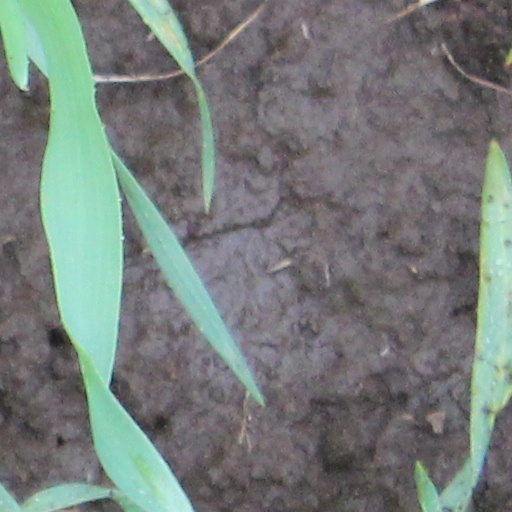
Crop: wheat